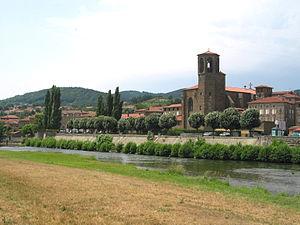
Langeac (Haute-Loire - France), l'Allier et la collégiale Saint-Gal.
La Grande traversée du Massif central est un itinéraire de randonnée pour vélo tout terrain labellisé par la Fédération française de cyclisme. Il traverse le Massif central, de la Bourgogne à la Méditerranée, sur un parcours de 1380 km.
Langeac est une commune française située dans le département de la Haute-Loire en région Auvergne-Rhône-Alpes.